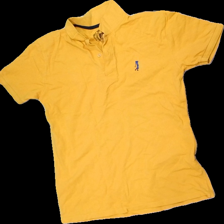
View: front
Type: T-shirt
Category: Men
Brand: Not in the list
Brand text on label: Polo jack
Colors: Yellow, Blue
Material: 100% Cotton
Pattern: Embroidered
Cut: Regular
Season: All
Price range: 50-100
Recommended usage: Reuse
Description: yellow t-shirt with embroidery and collar